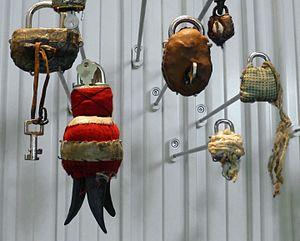
Amulettes confectionnées à partir de cadenas, collectées sur une décharge à ordures de Pikine (Dakar, Sénégal). Musée de l'Homme, Paris.